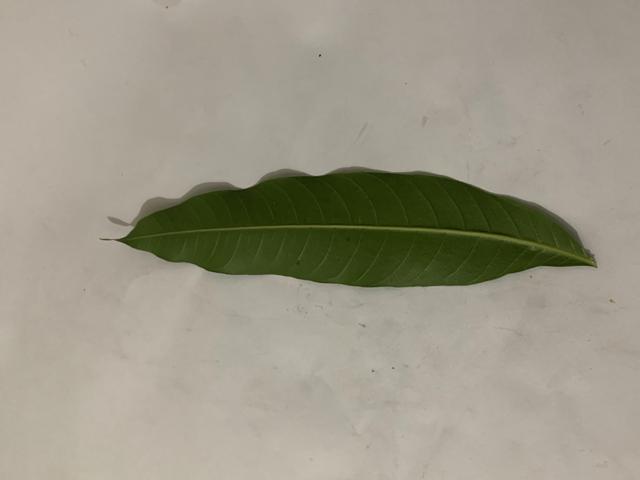
Mango leaf variety: Banana